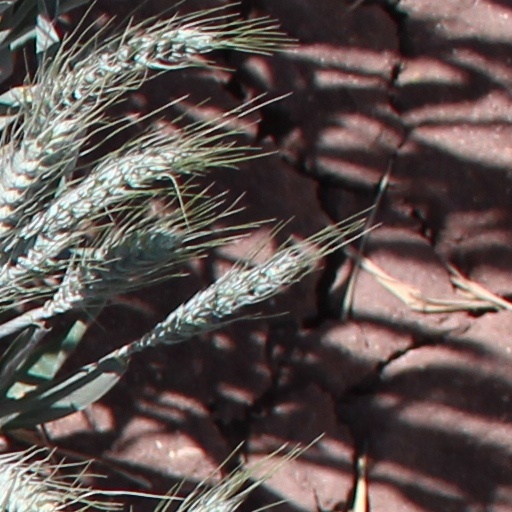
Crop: wheat